Dante Gabriel Rossetti

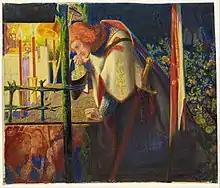
"Sir Galahad at the ruined Chapel", watercolour and bodycolour, 1857–1859

Rossetti's first major paintings in oil display the realist qualities of the early Pre-Raphaelite movement. His "Girlhood of Mary Virgin" (1849) and "Ecce Ancilla Domini" (1850) portray Mary as a teenage girl. William Bell Scott saw "Girlhood" in progress in Hunt's studio and remarked on young Rossetti's technique: